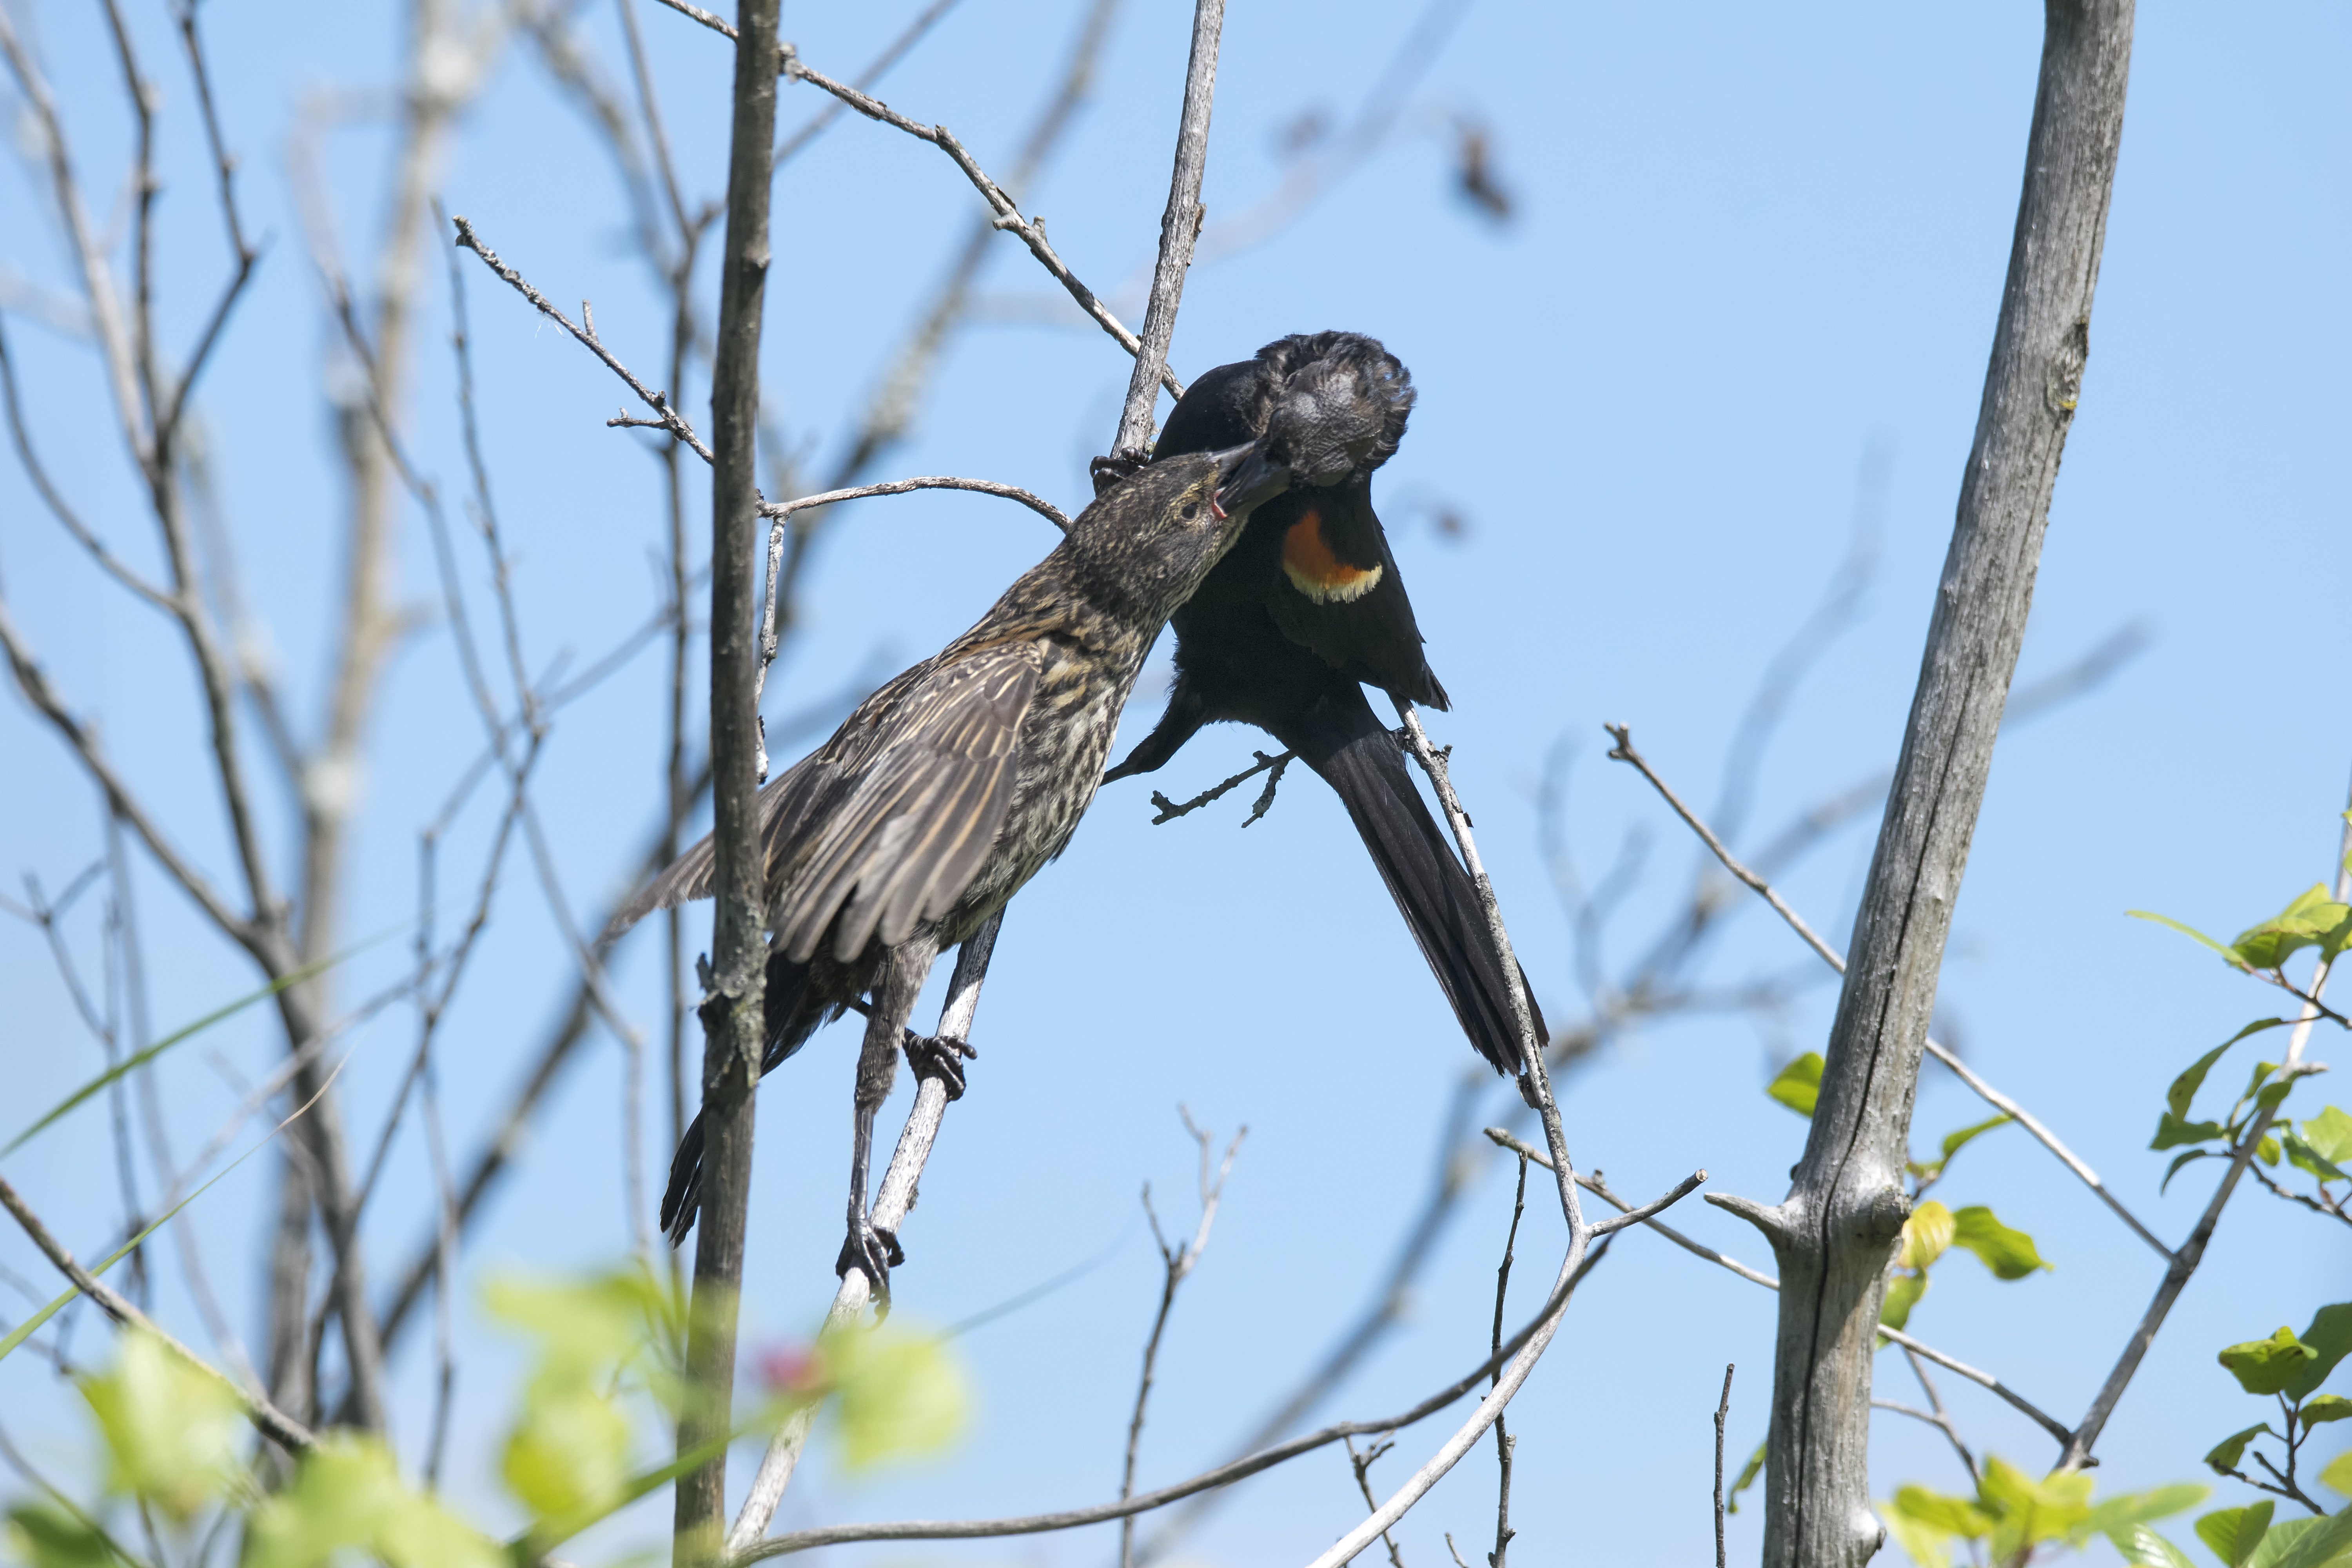
branch, bird, wildlife, red, winged, hawk, fauna, bird of prey, canada, a, vertebrate, quebec, blackbird, sherbrooke, oiseau, carouge, paulettes, perching bird